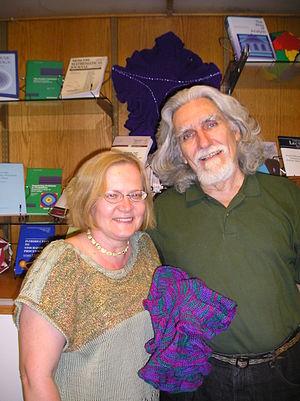
Photo de la mathématicienne lettonne Daina Taimina, son époux géomètre David W. Henderson et un plan hyperbolique en crochet.
Daina Taimiņa, est une mathématiciennne lettone-américaine, maître de conférences à l'université Cornell, connue comme vulgarisatrice scientifique et pour avoir réalisé au crochet des objets pour illustrer l'espace hyperbolique.
David Wilson Henderson est un mathématicien américain, professeur émérite de mathématiques au Département de mathématiques de l'Université Cornell. Ses travaux vont de l'étude de la géométrie algébrique à l'histoire des mathématiques persanes et aux mathématiques exploratoires dans l'enseignement pour de futurs professeurs de mathématiques.